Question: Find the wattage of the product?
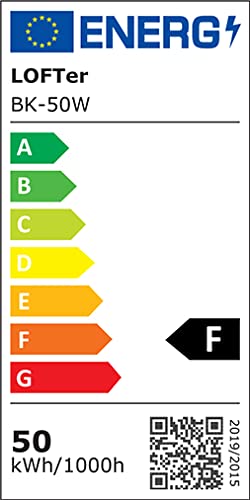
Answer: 50.0 watt